God's Not Dead: We the People

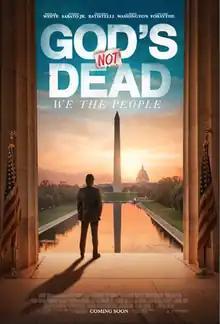
Theatrical release poster

God's Not Dead: We the People is a 2021 American Christian drama film directed by Vance Null, with a script written by Tommy Blaze, from an original story co-authored by Cary Solomon and Chuck Konzelman. The sequel to "" and the fourth installment in the "God's Not Dead" series, the plot centers around Christian minister David Hill's role in defending religious homeschooling before Congress. The film stars David A. R. White, Antonio Sabato Jr., Francesca Battistelli, Judge Jeanne Pirro, Isaiah Washington, and William Forsythe.